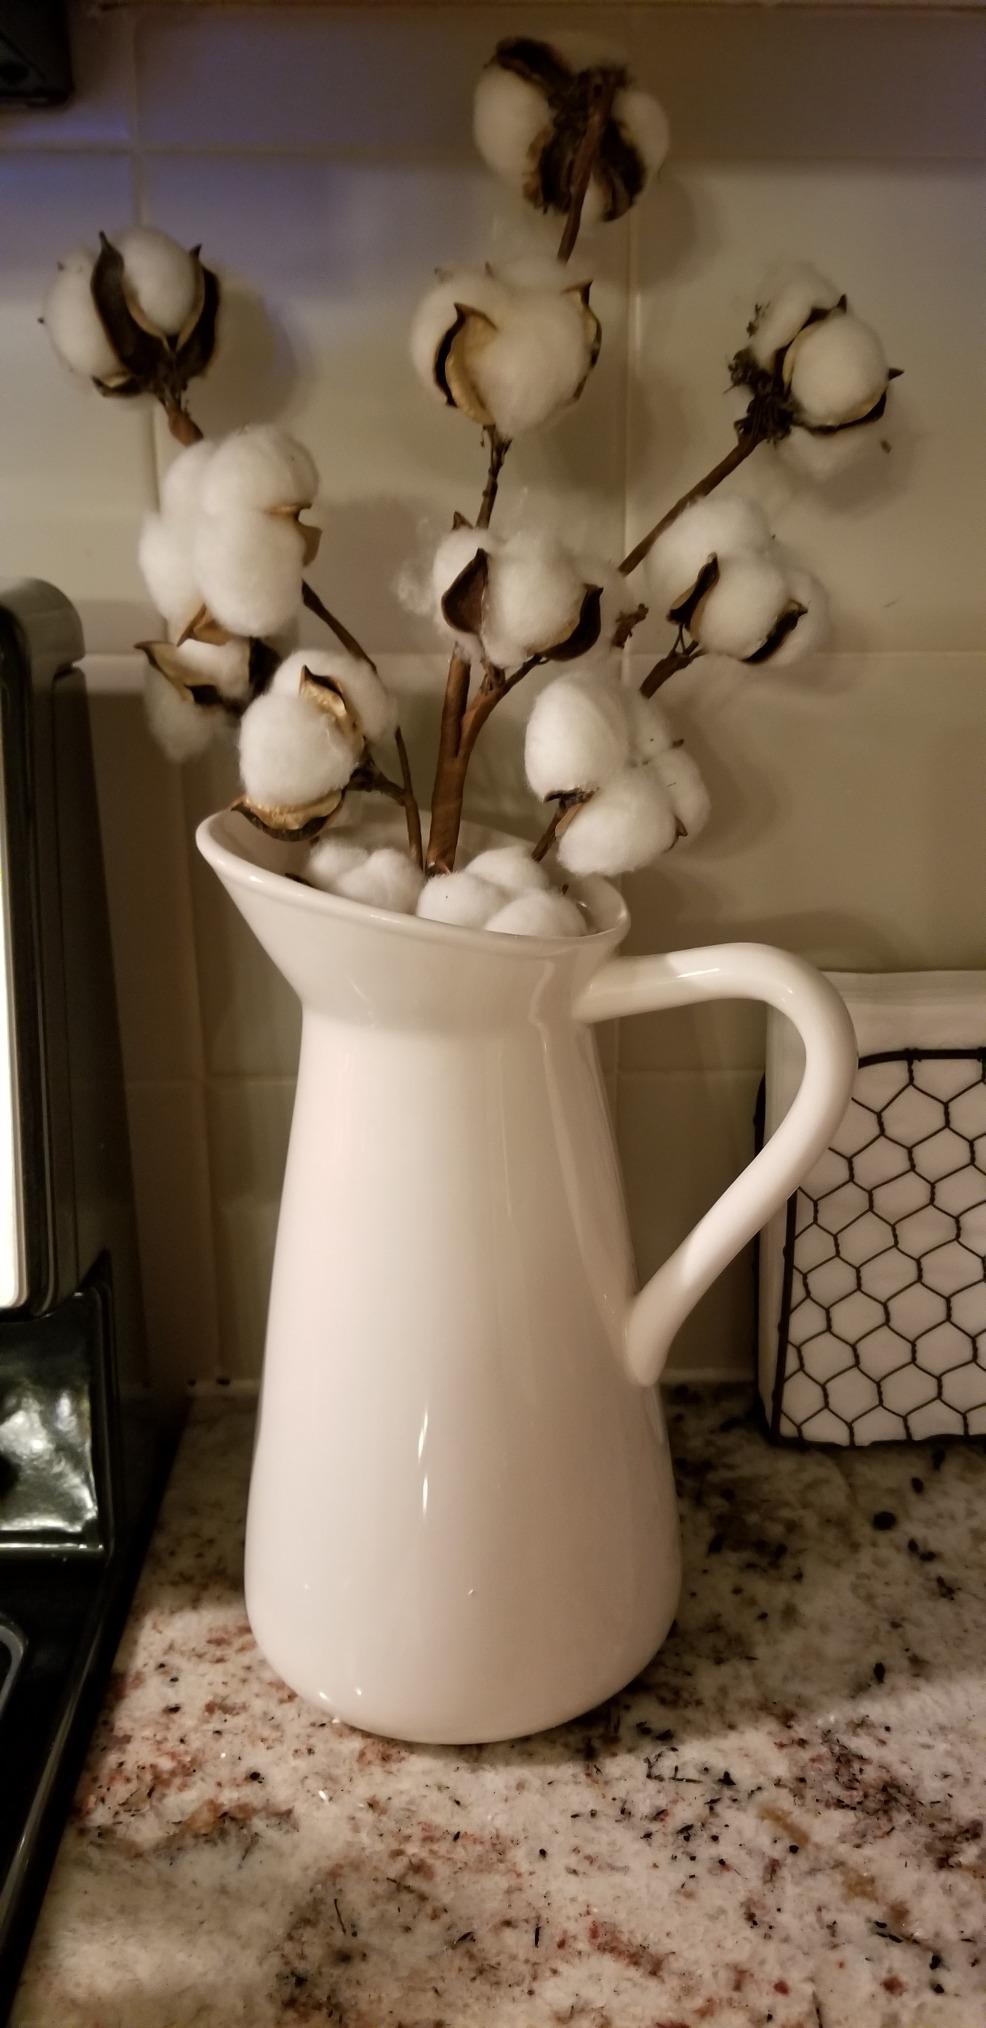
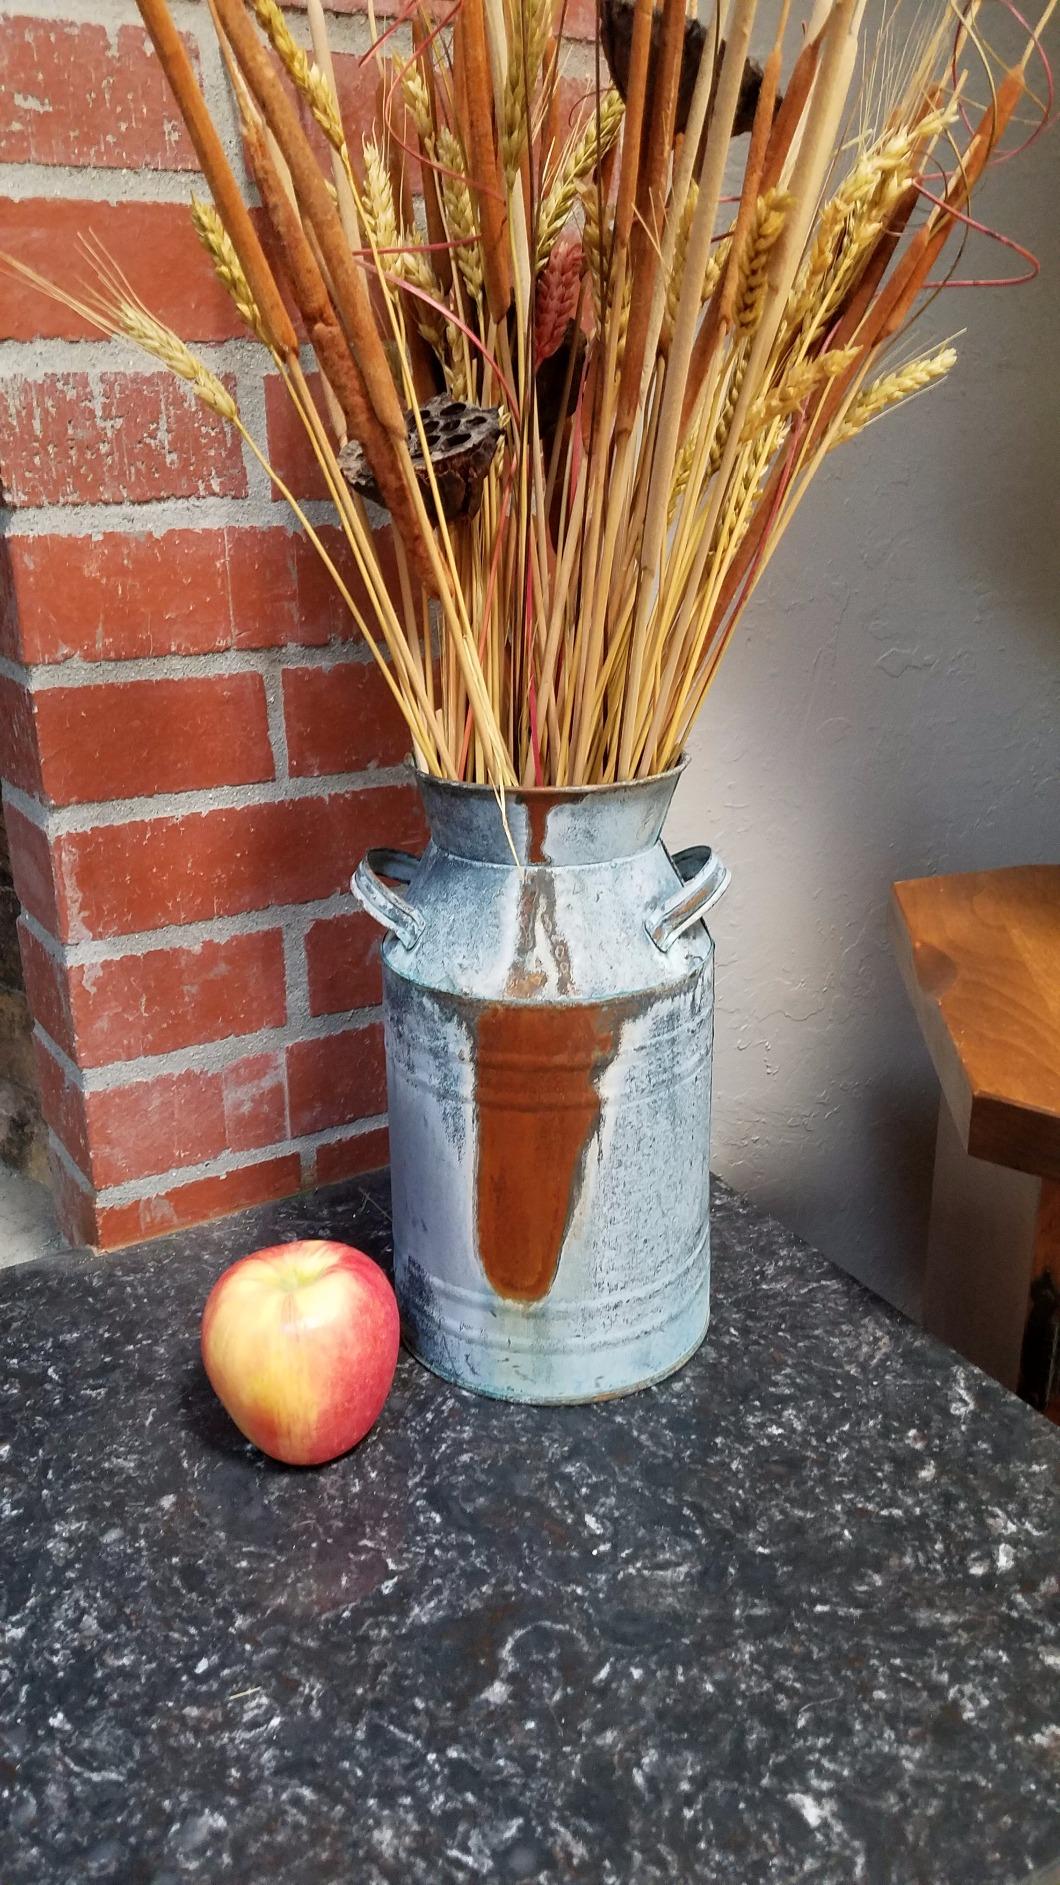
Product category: vase
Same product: no